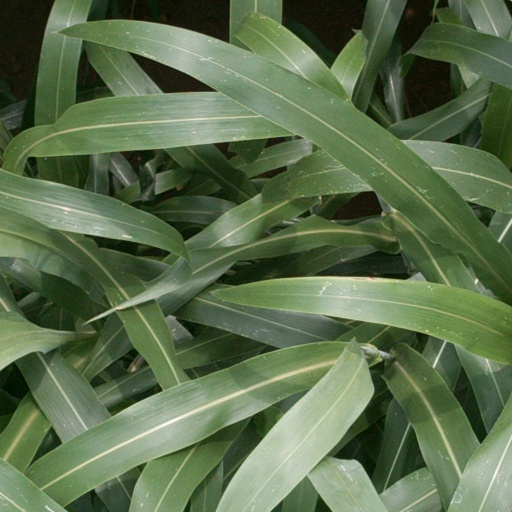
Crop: sorghum